The Ensemble Theatre

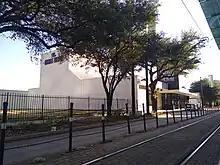
The Ensemble Theatre building

The Ensemble building, with its glass-enclosed lobby, hosts three stages located in the heart of Midtown, where a METRORail stop bears its name, Ensemble/HCC station, an honor shared with the nearby Houston Community College ("HCC"). The facility includes a main stage auditorium with seating for 200, an arena stage that seats 125, and a grand performance hall that accommodates 500 people.